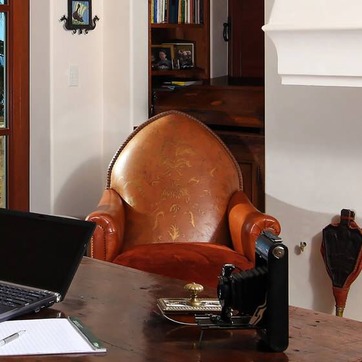
Material: leather